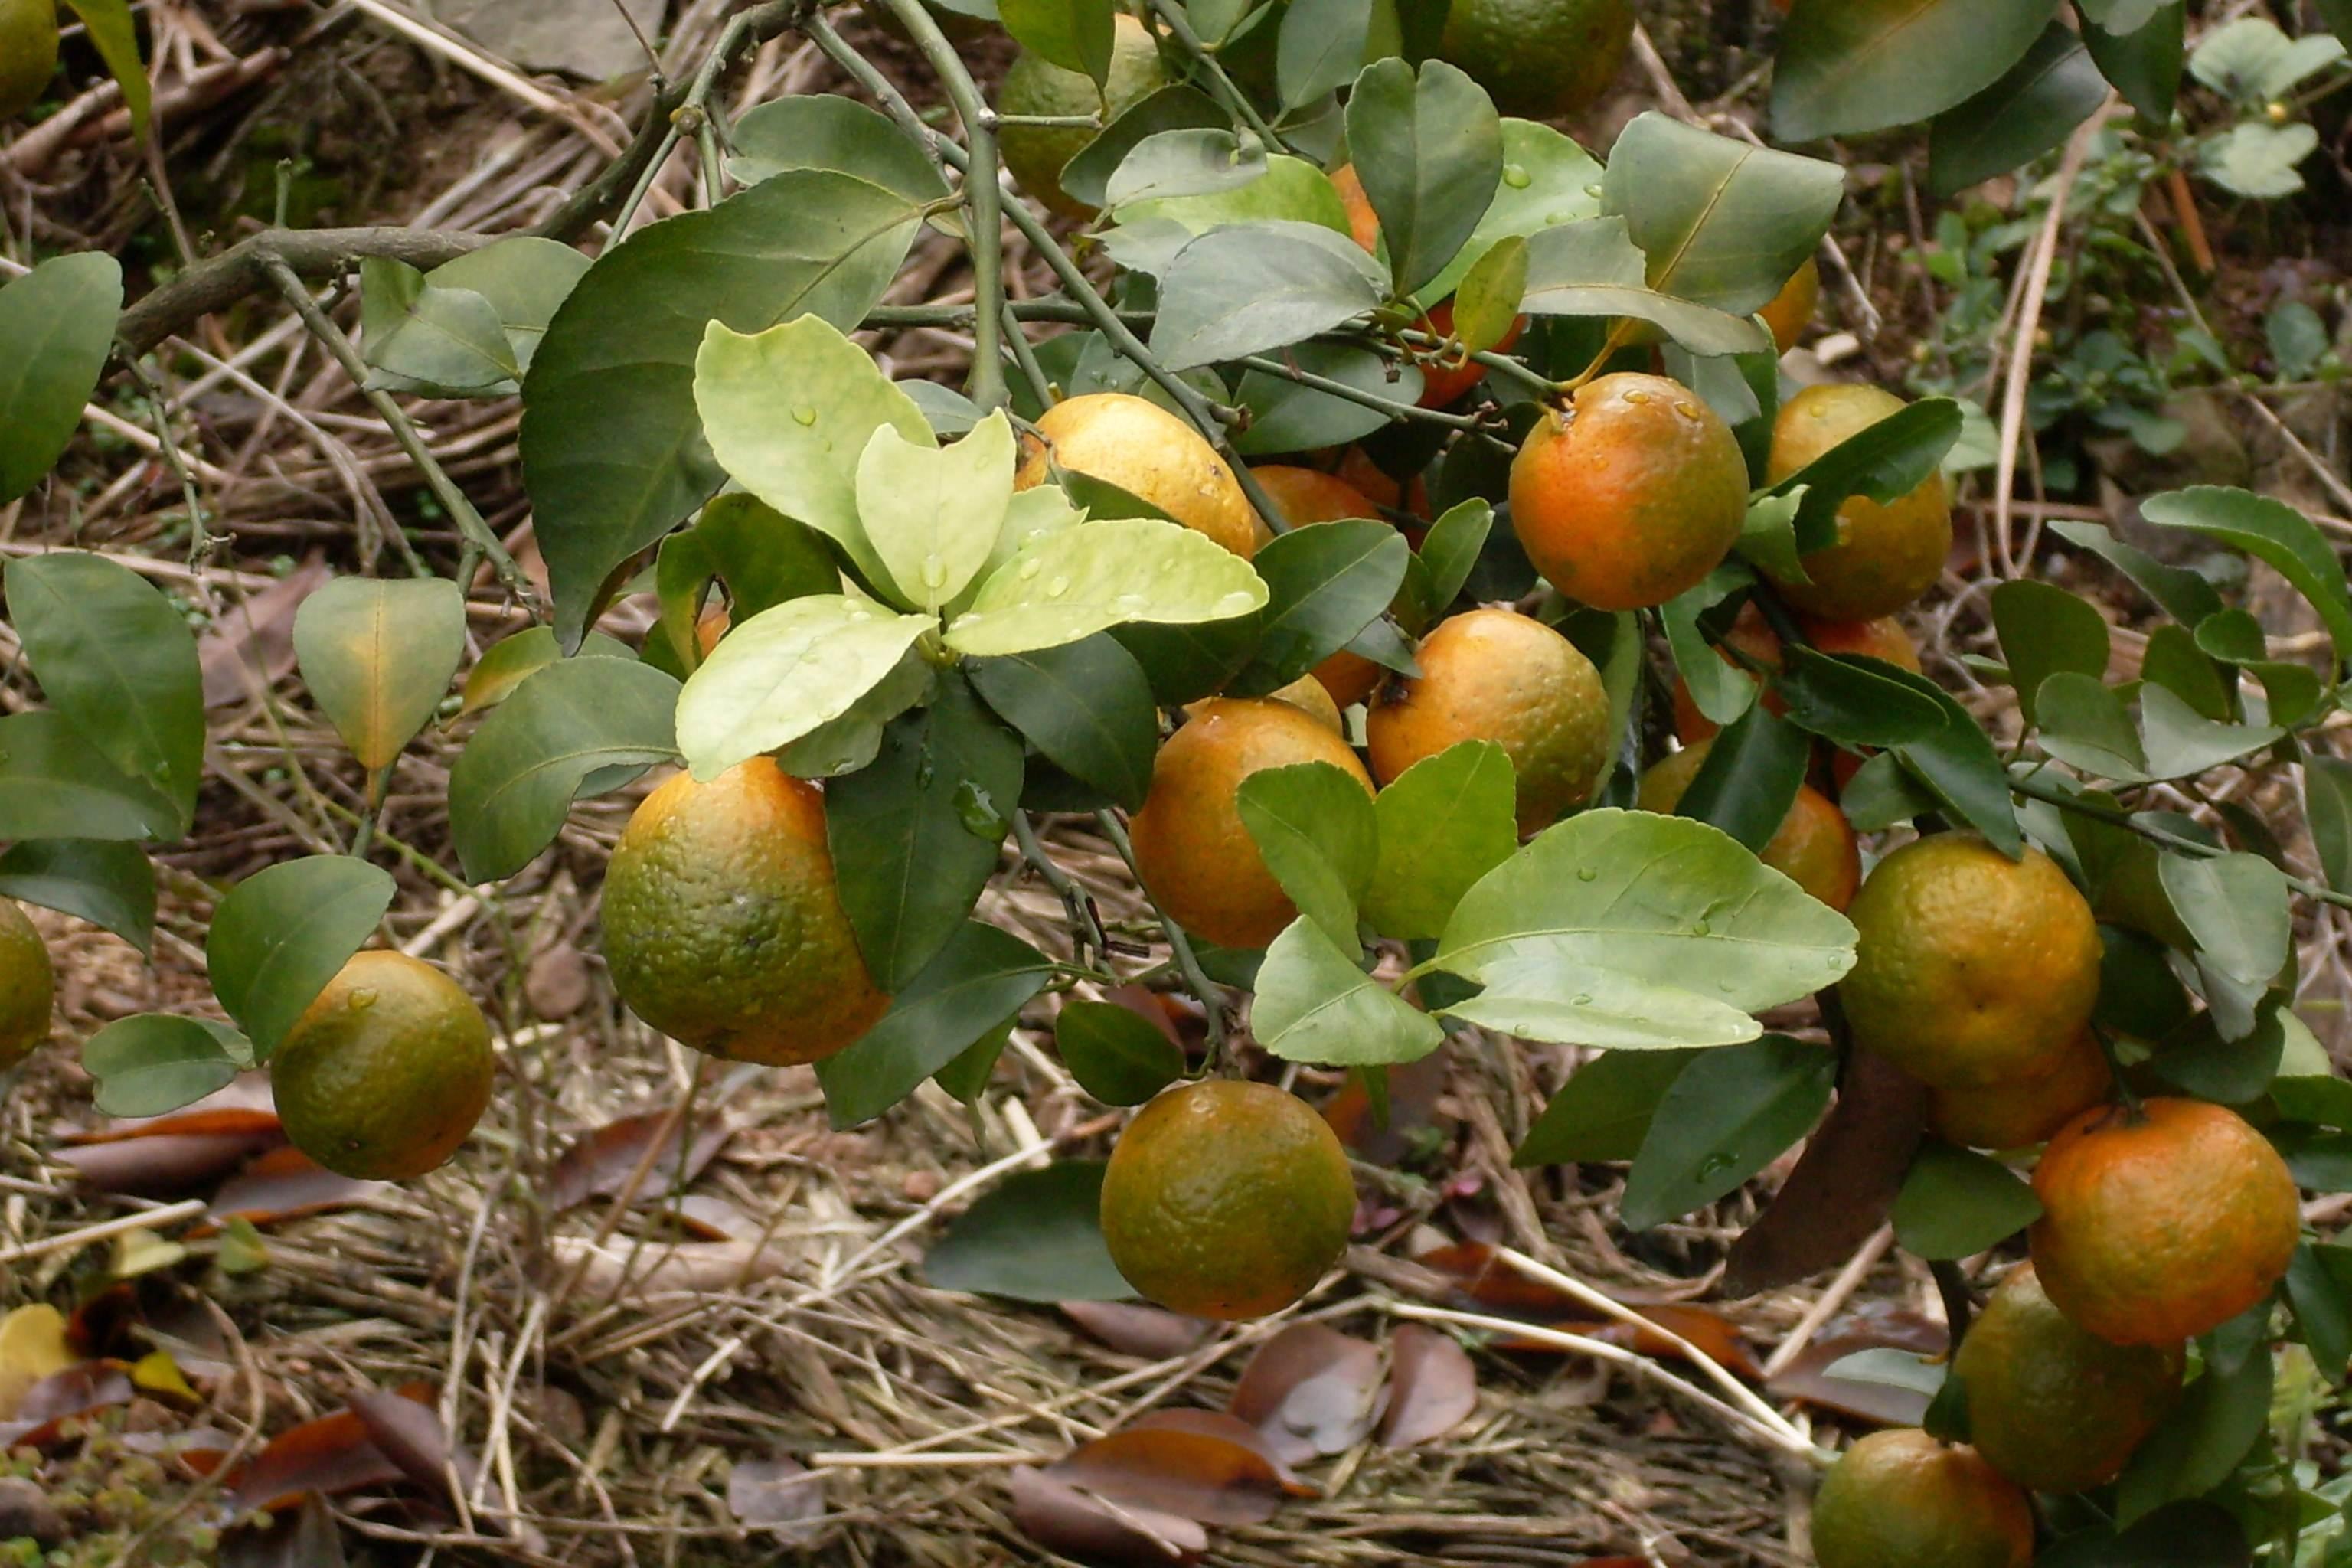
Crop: unknown
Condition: citrus_citrus_greening_disease